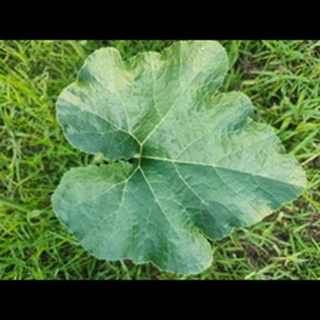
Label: healthy_pumpkin